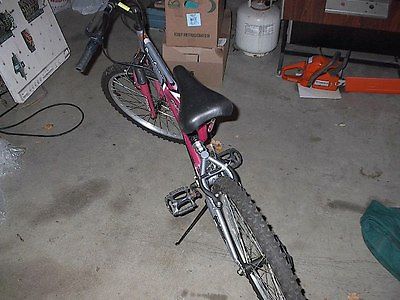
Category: bicycle